John Horne Blackmore

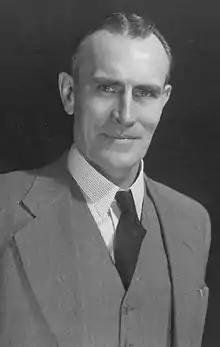
Blackmore in the 1940s

John Horne Blackmore (March 27, 1890 – May 2, 1971) was a Canadian school teacher and principal and Canadian politician. He was one of the first elected members and leaders of the Social Credit Party of Canada, a political party in Canada that promoted the social credit theories of monetary reform.